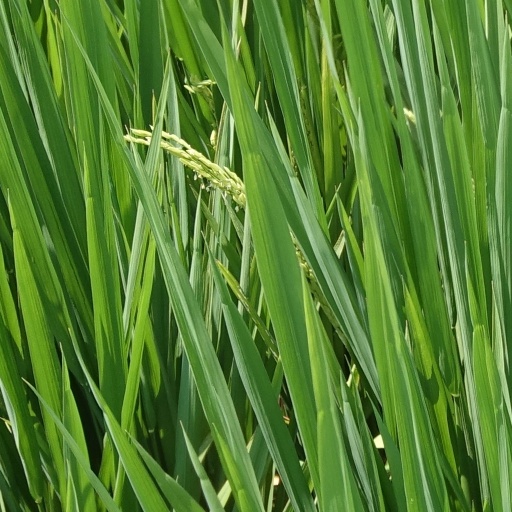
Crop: rice